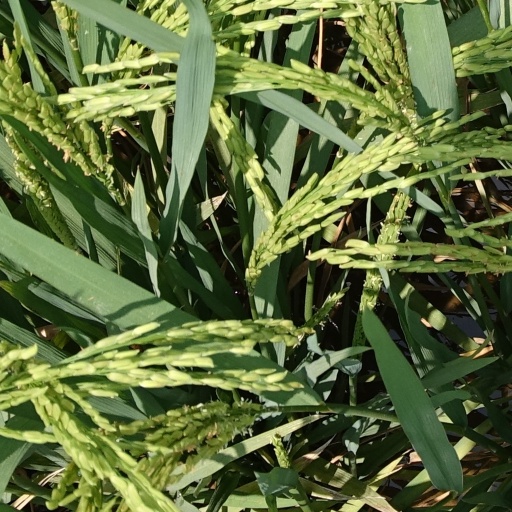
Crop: rice